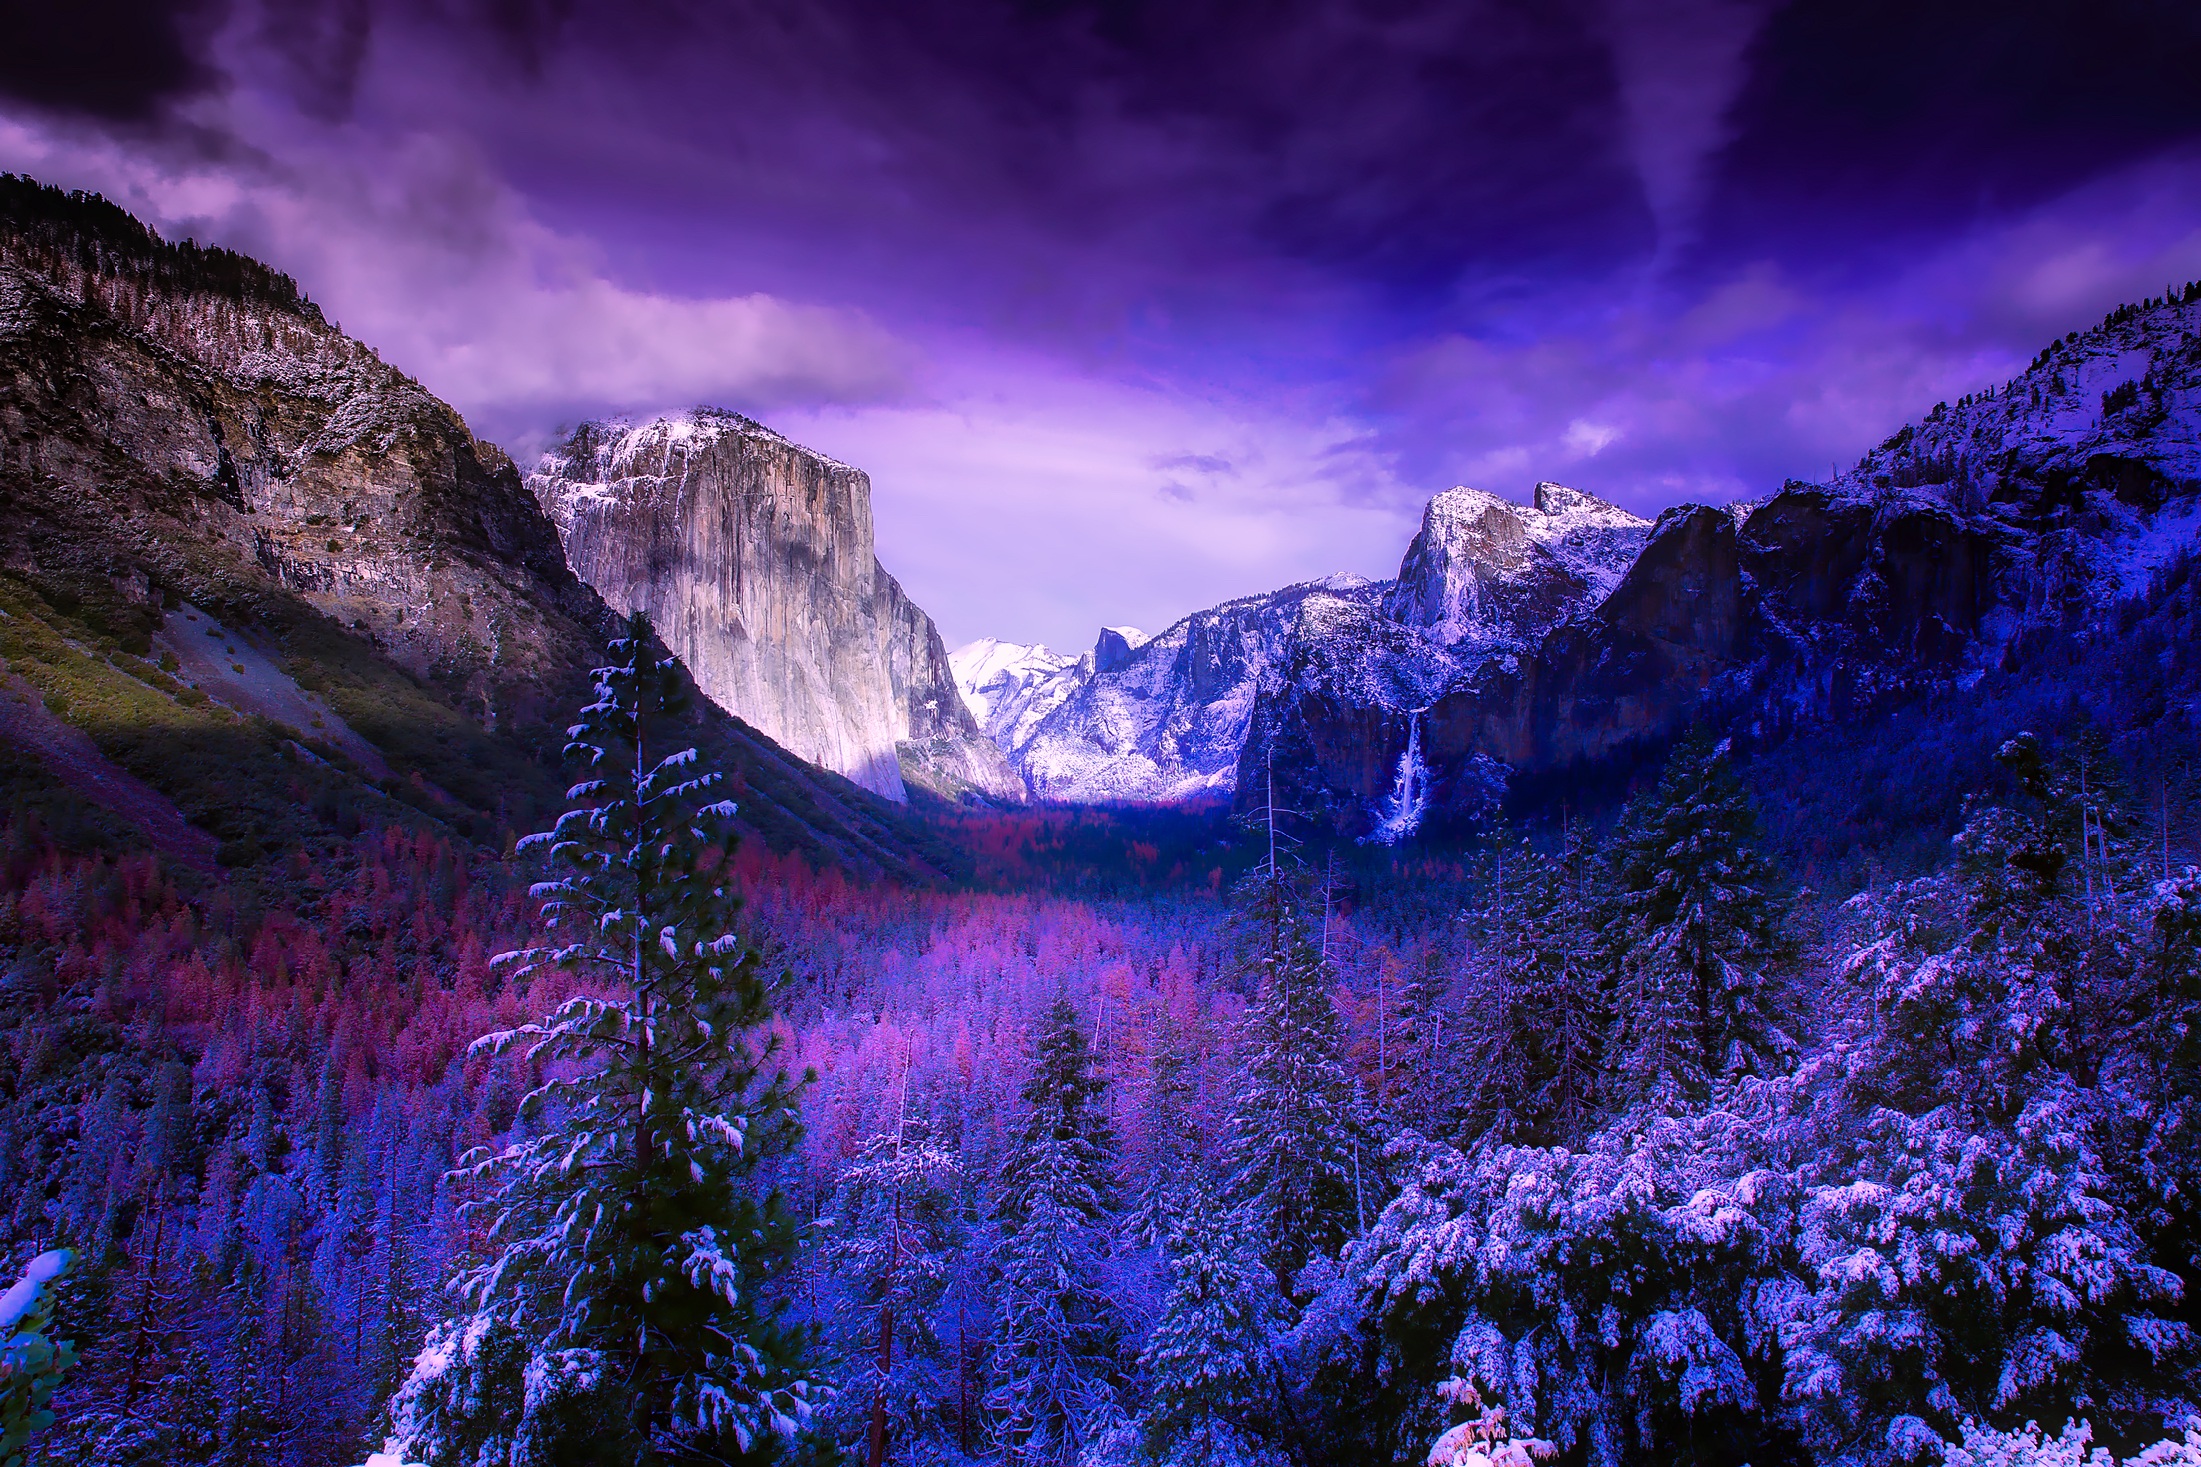
nature, forest, wilderness, mountain, snow, winter, sky, sunset, night, countryside, flower, valley, mountain range, country, yosemite, dusk, rural, tourism, national park, california, trees, outdoors, woods, hdr, clouds, mountains, beautiful, landform, geographical feature, mountainous landforms